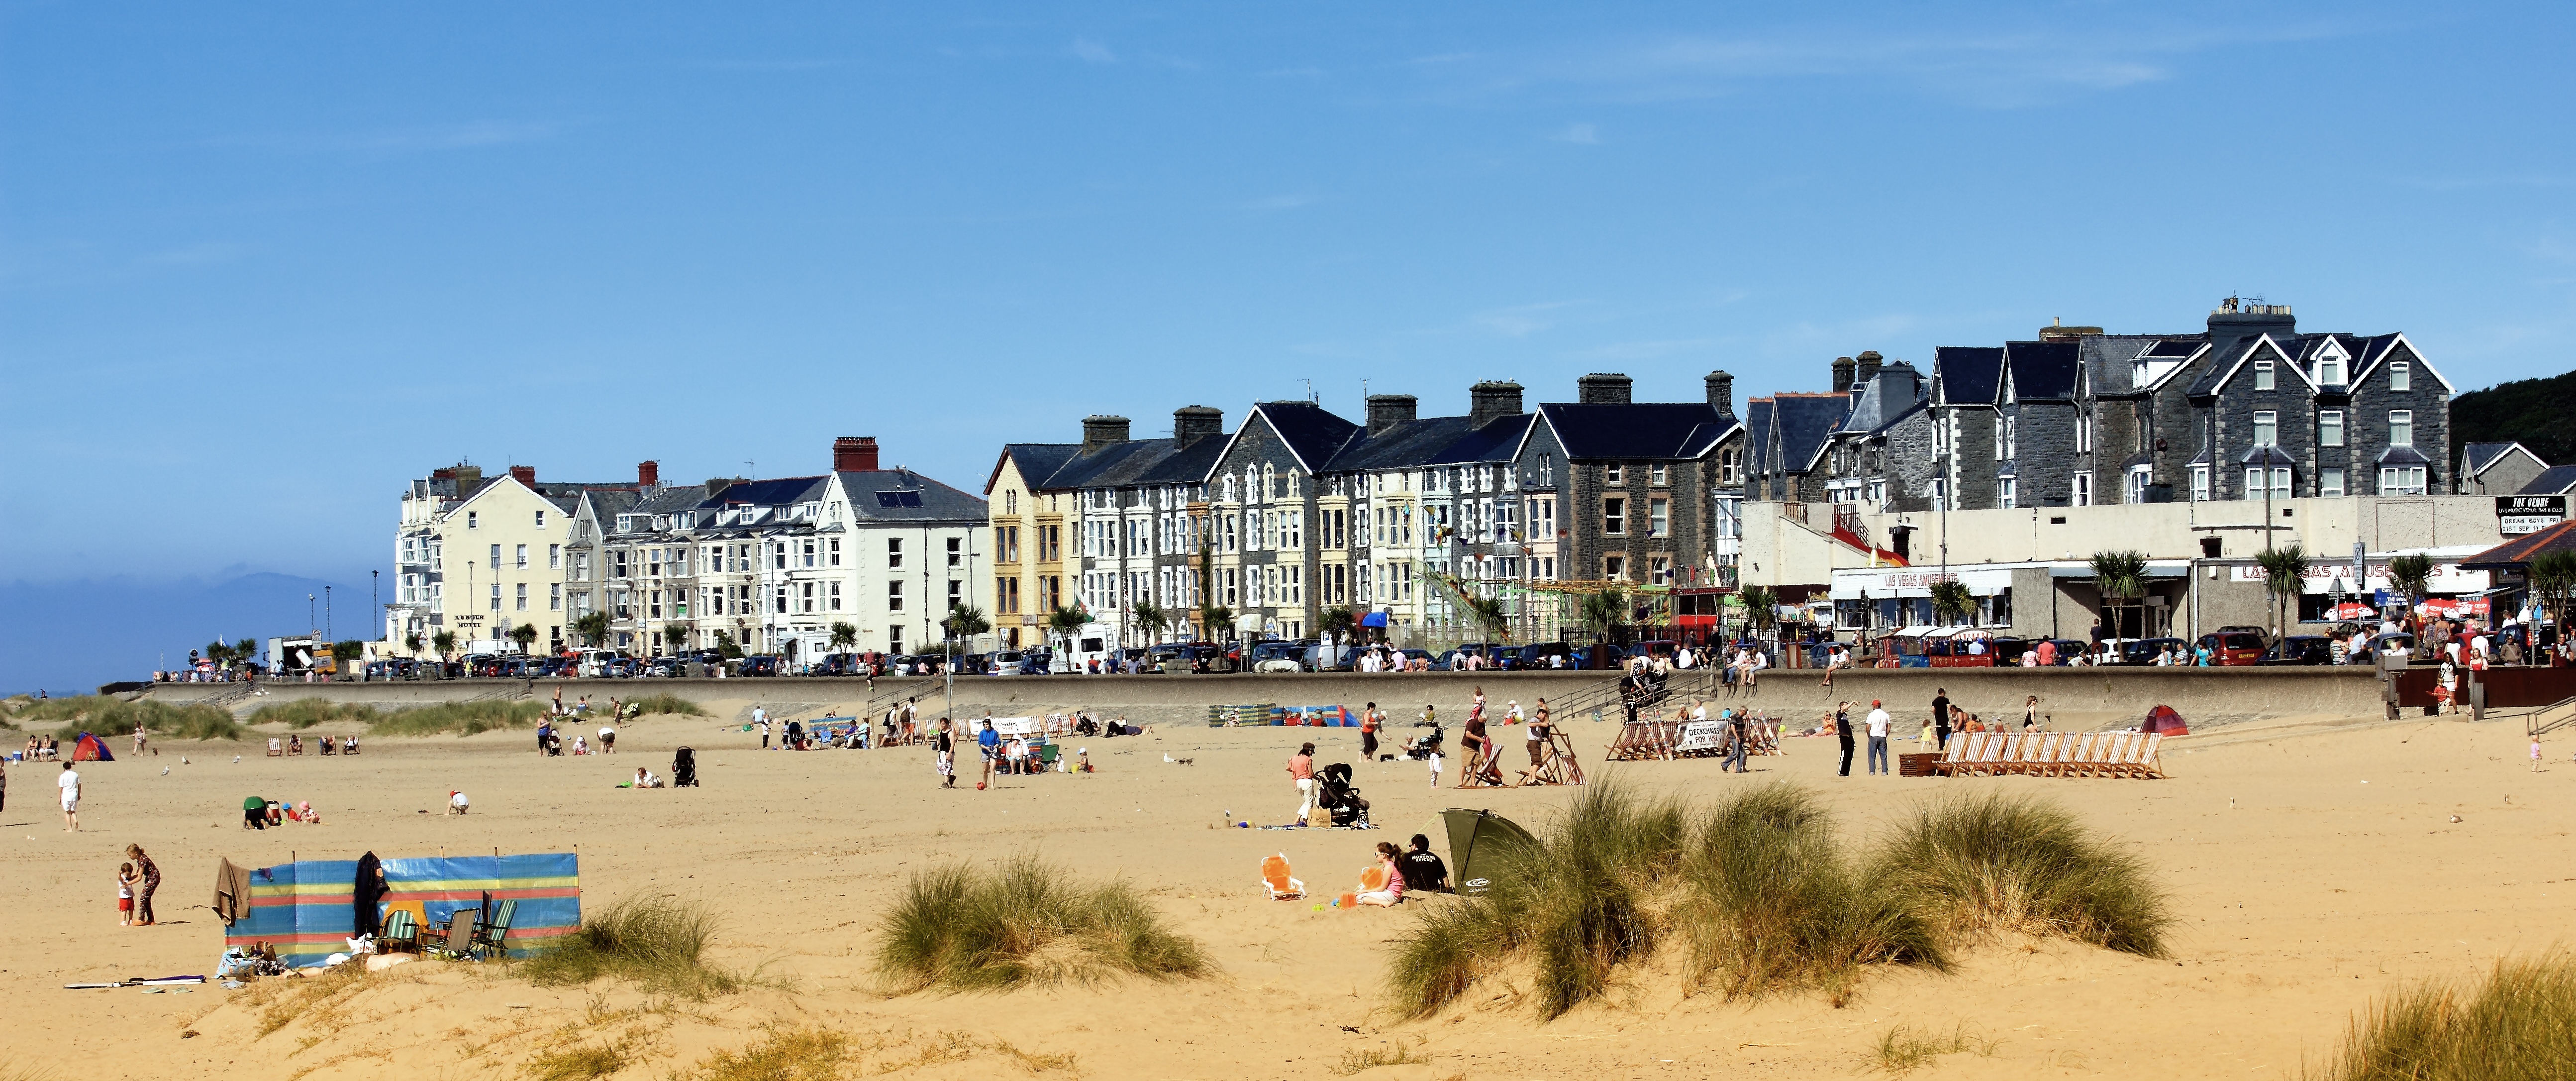
beach, landscape, sea, coast, water, nature, sand, ocean, sky, boardwalk, shore, town, palace, walkway, panorama, summer, vacation, seaside, holiday, harbour, blue, tourism, body of water, uk, wales, welsh, estuary, barmouth